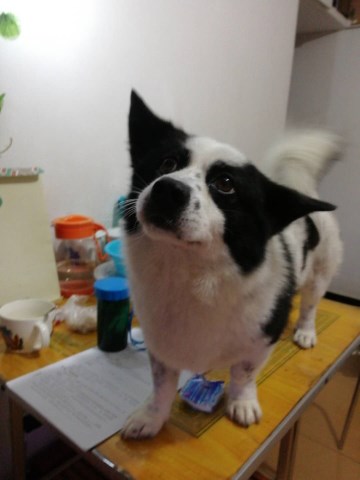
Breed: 806-n000129-papillon